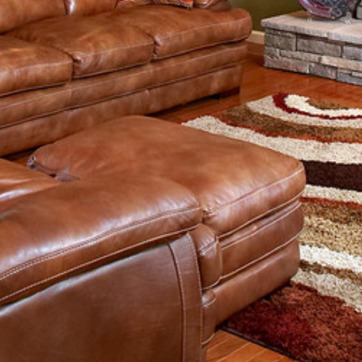
Material: leather